Bern Town Hall

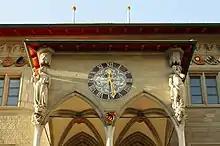
Detail of the staircase loggia.

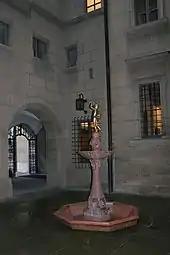
Hermes fountain in the courtyard

The main building is a square, three story sandstone structure. The south facade is symmetric around the large open air staircase and main entrance loggia into the upper story. The upper story has four sets of windows on each side of the main entrance. The 20th century renovation removed much of the roof over the staircase, leaving only the center section with its double pointed arch vault which was restored to its medieval appearance. The statues which adorn the clock pavilion are copies of the original polychrome statues by Master Hariman of Prague. The shield with the Bern coat of arms was originally an imperial eagle. The iron gates in the portals below the stairs are original treasure chamber doors by Michel Müller. Flanking the main entrance under the roof are the 26 shields of the 26 former districts of the canton. These districts lost their administrative and political significance in 2010.